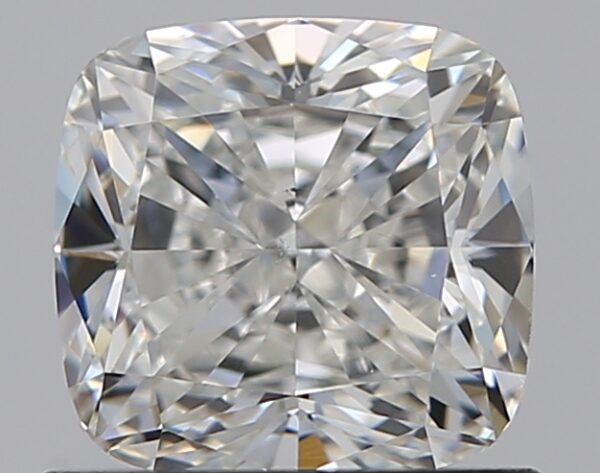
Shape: cushion
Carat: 1.01
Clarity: VS1
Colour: G
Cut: EX
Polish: EX
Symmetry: EX
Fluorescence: N
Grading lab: GIA
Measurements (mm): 5.67 x 5.46 x 3.71